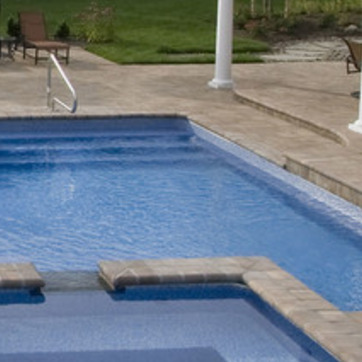
Material: water